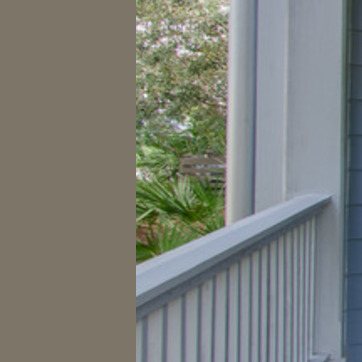
Material: foliage